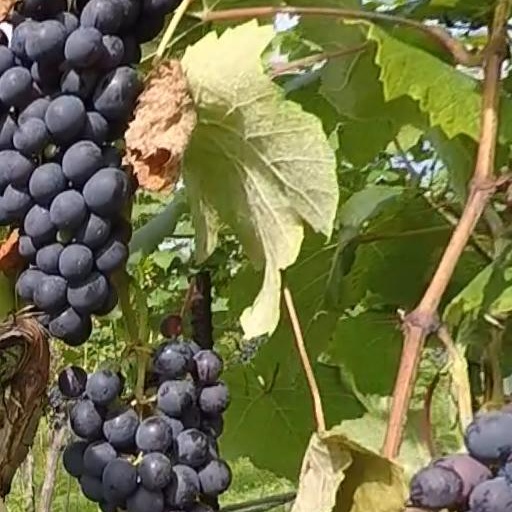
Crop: grape